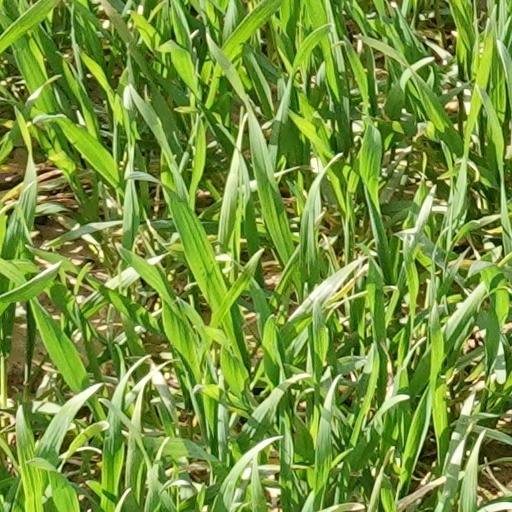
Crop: wheat